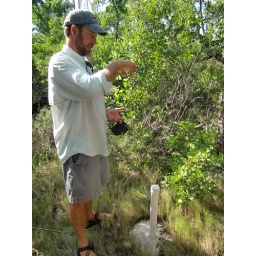
This white pipe is where TNC is sampling the salinity of the ground water to see how it's changing over time.